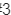
Number: 3